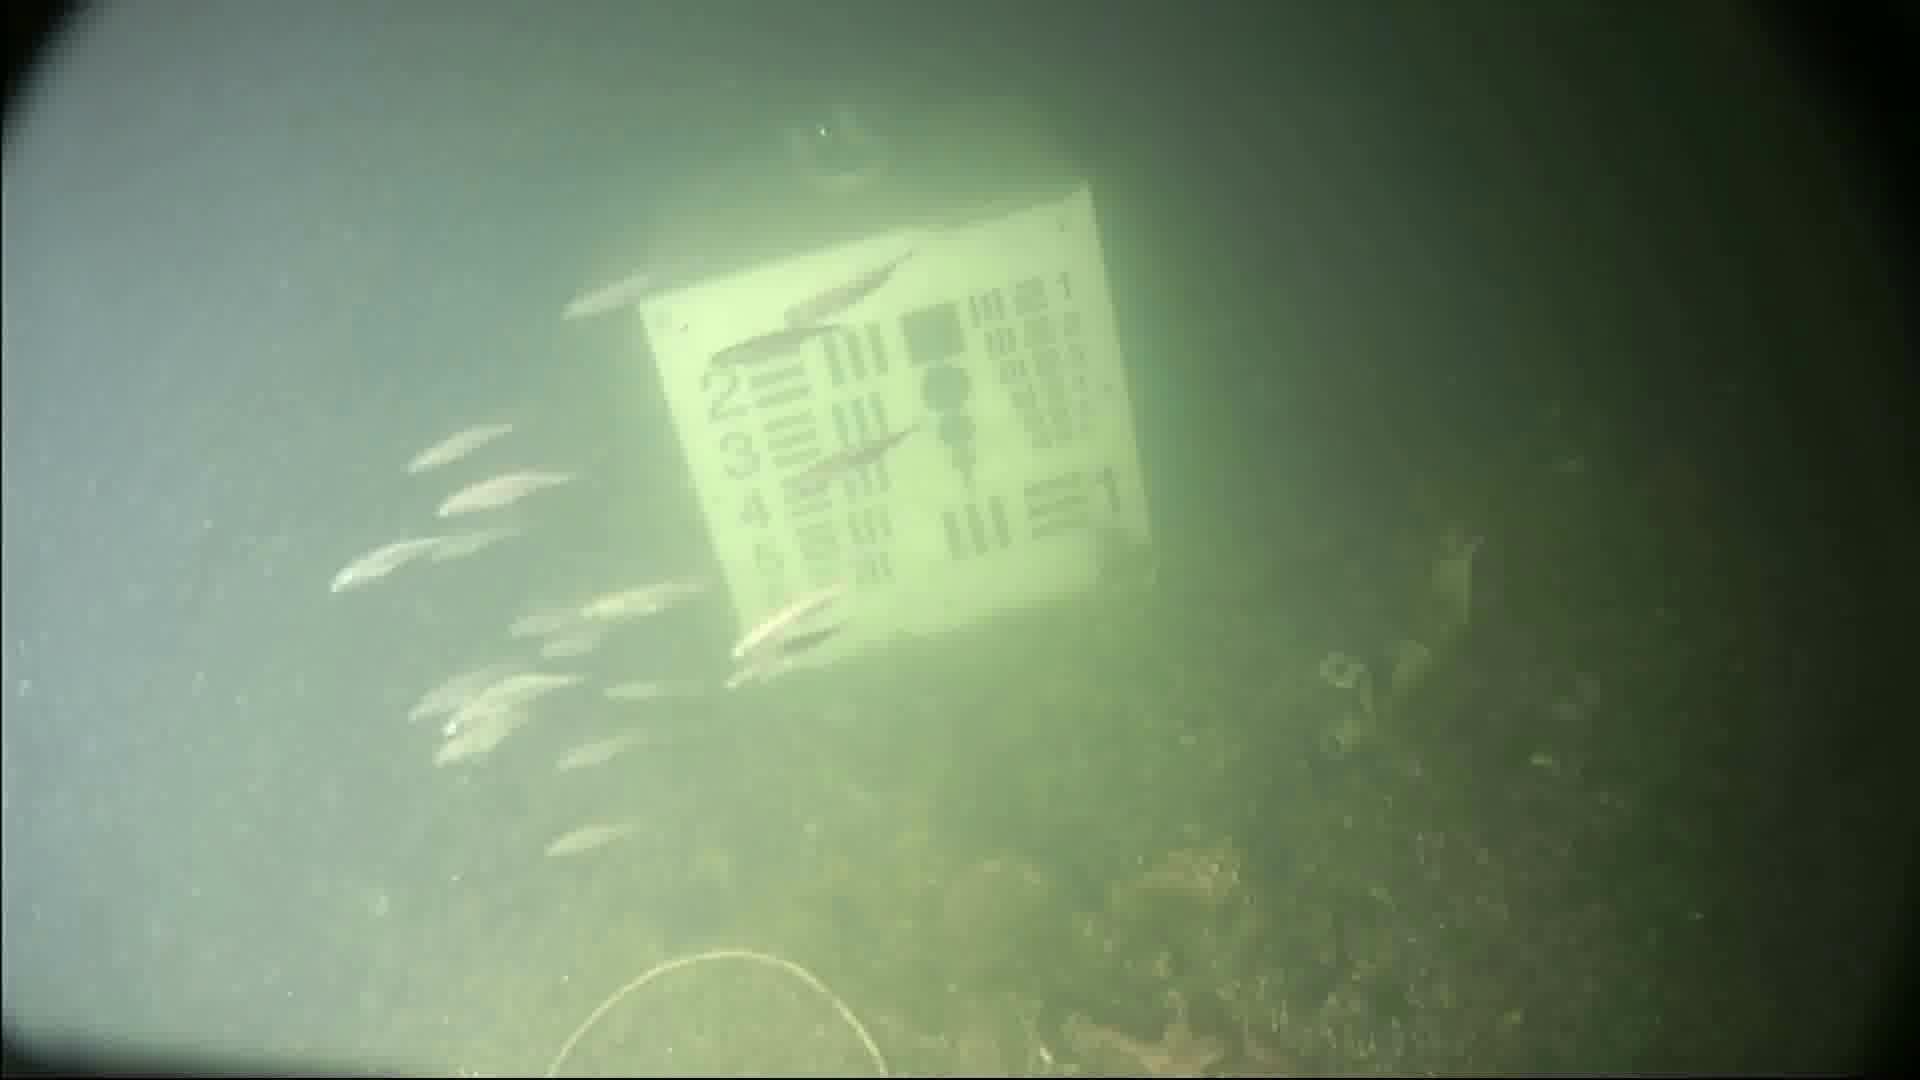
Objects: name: small_fish
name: starfish